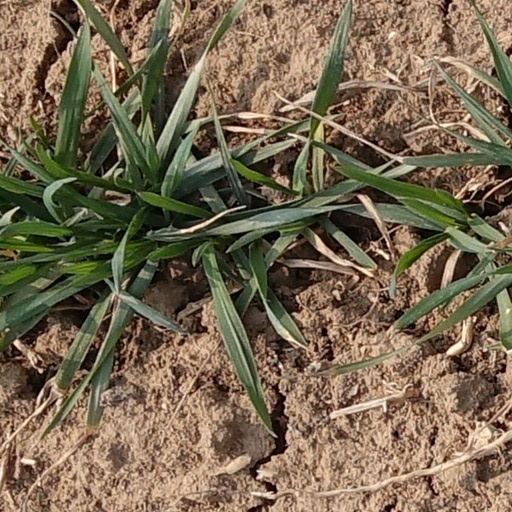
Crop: wheat